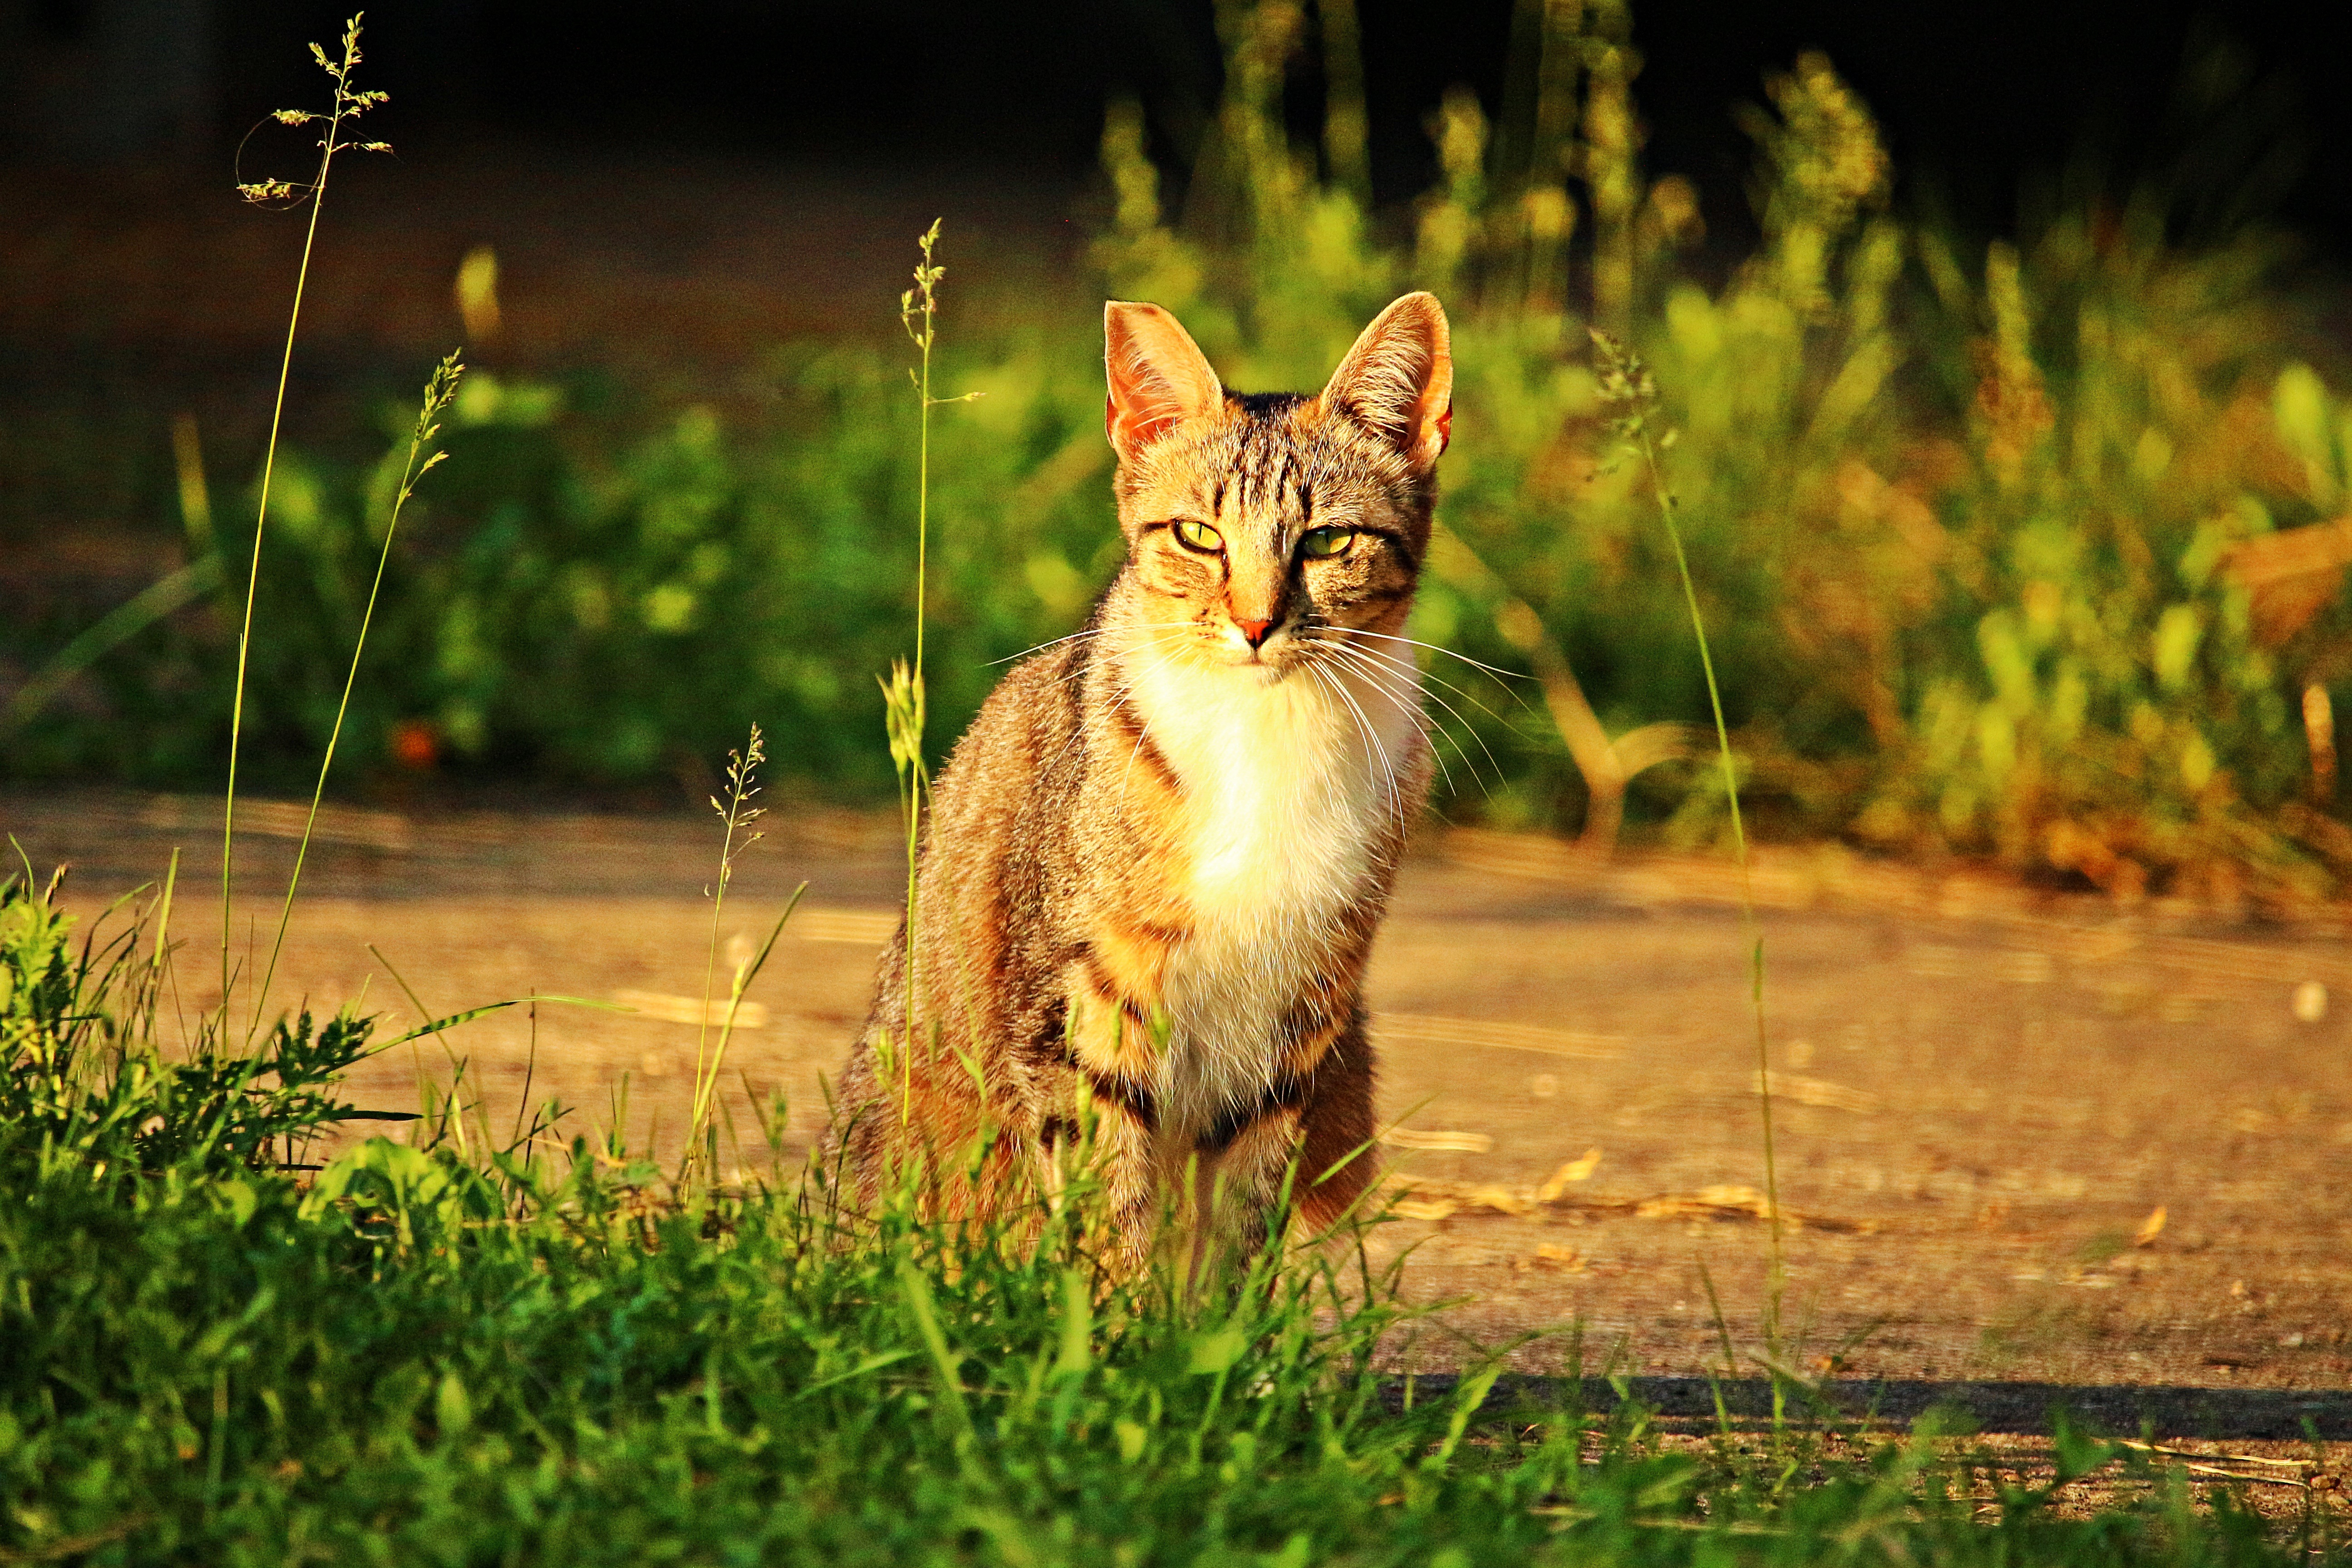
nature, grass, sun, wildlife, kitten, cat, autumn, mammal, fauna, whiskers, vertebrate, mieze, mackerel, tiger cat, wild cat, small to medium sized cats, cat like mammal